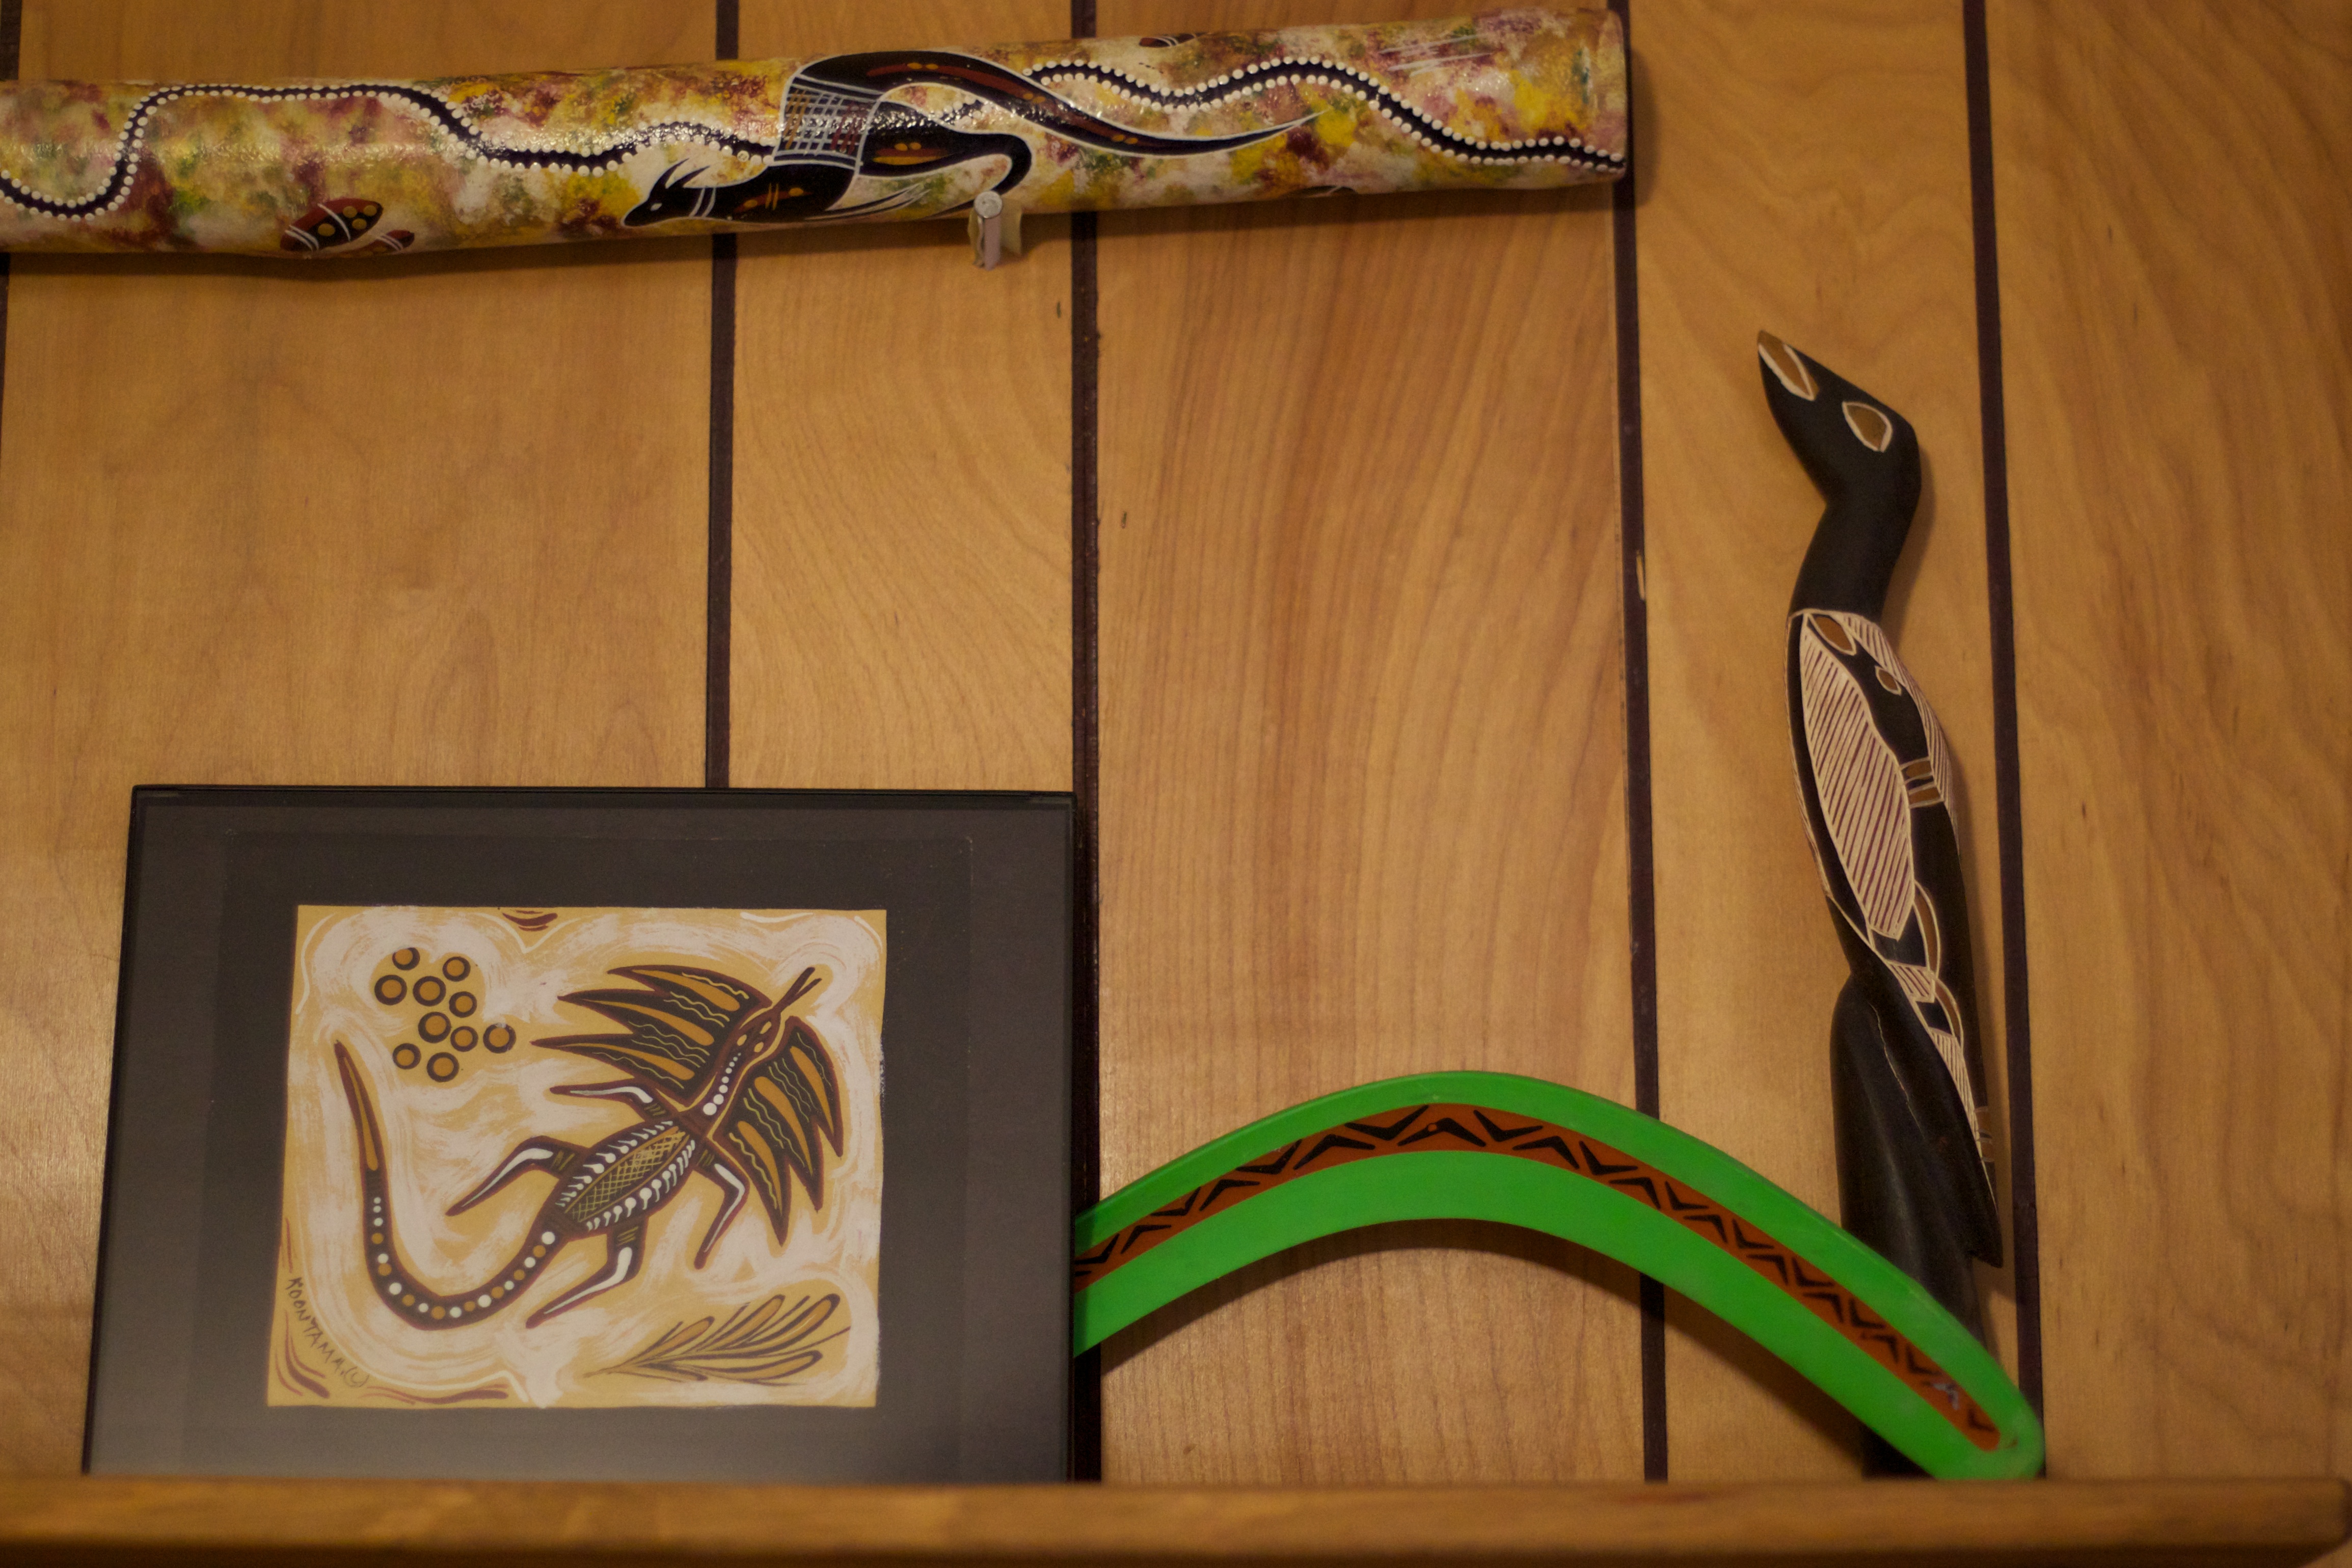
wood, window, wall, shelf, art, design, calligraphy, carving